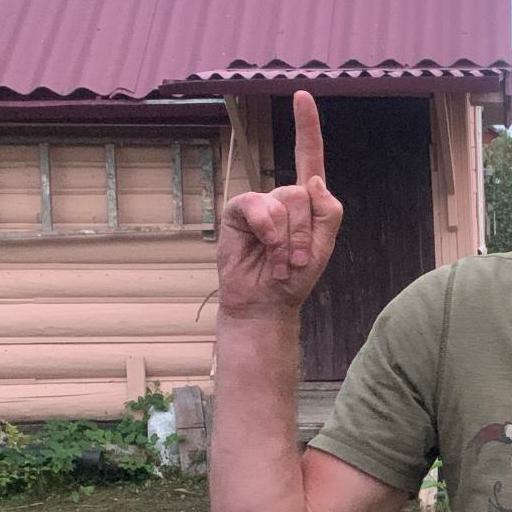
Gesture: one